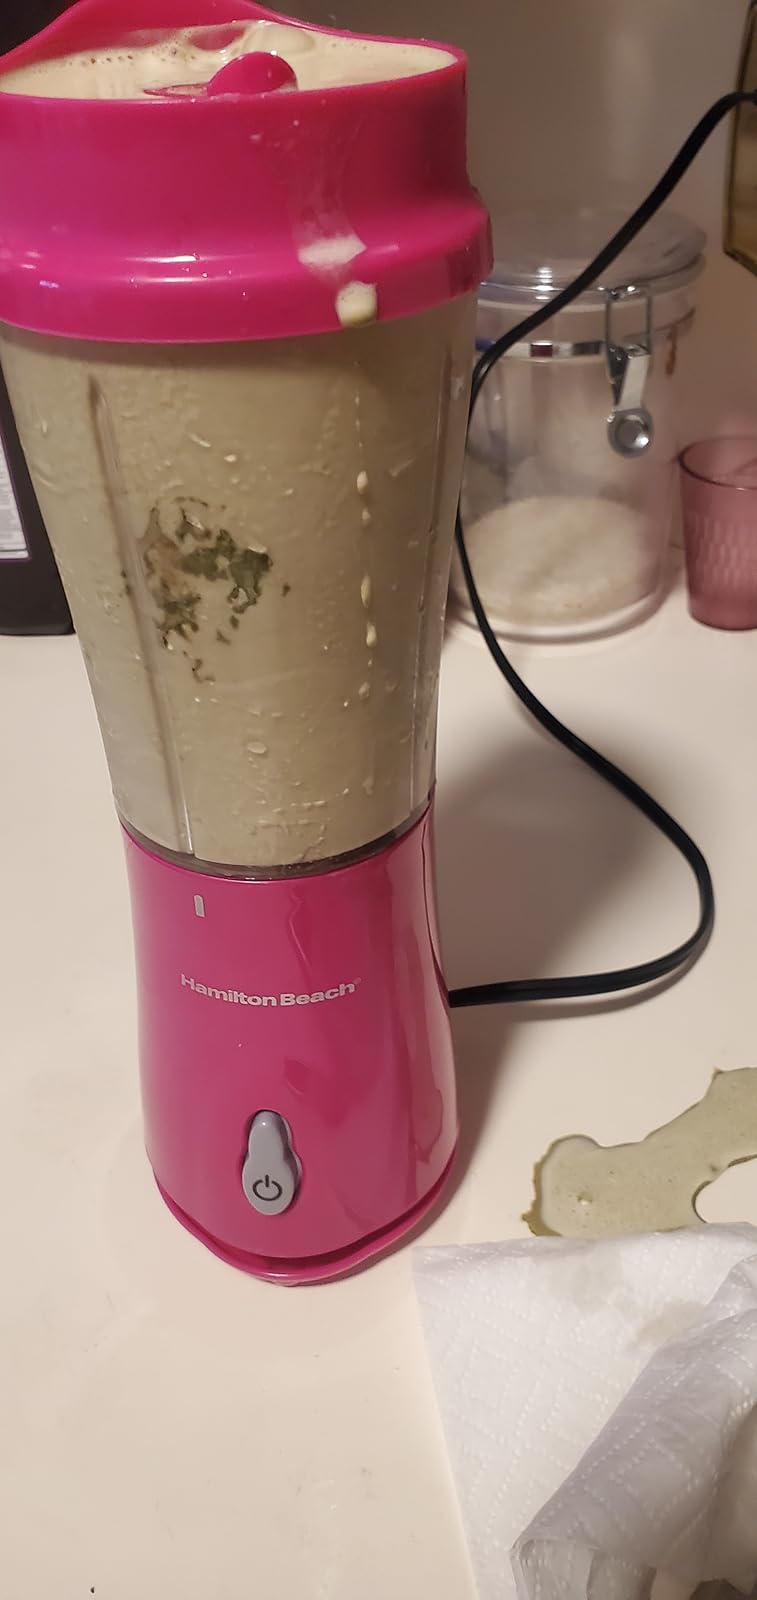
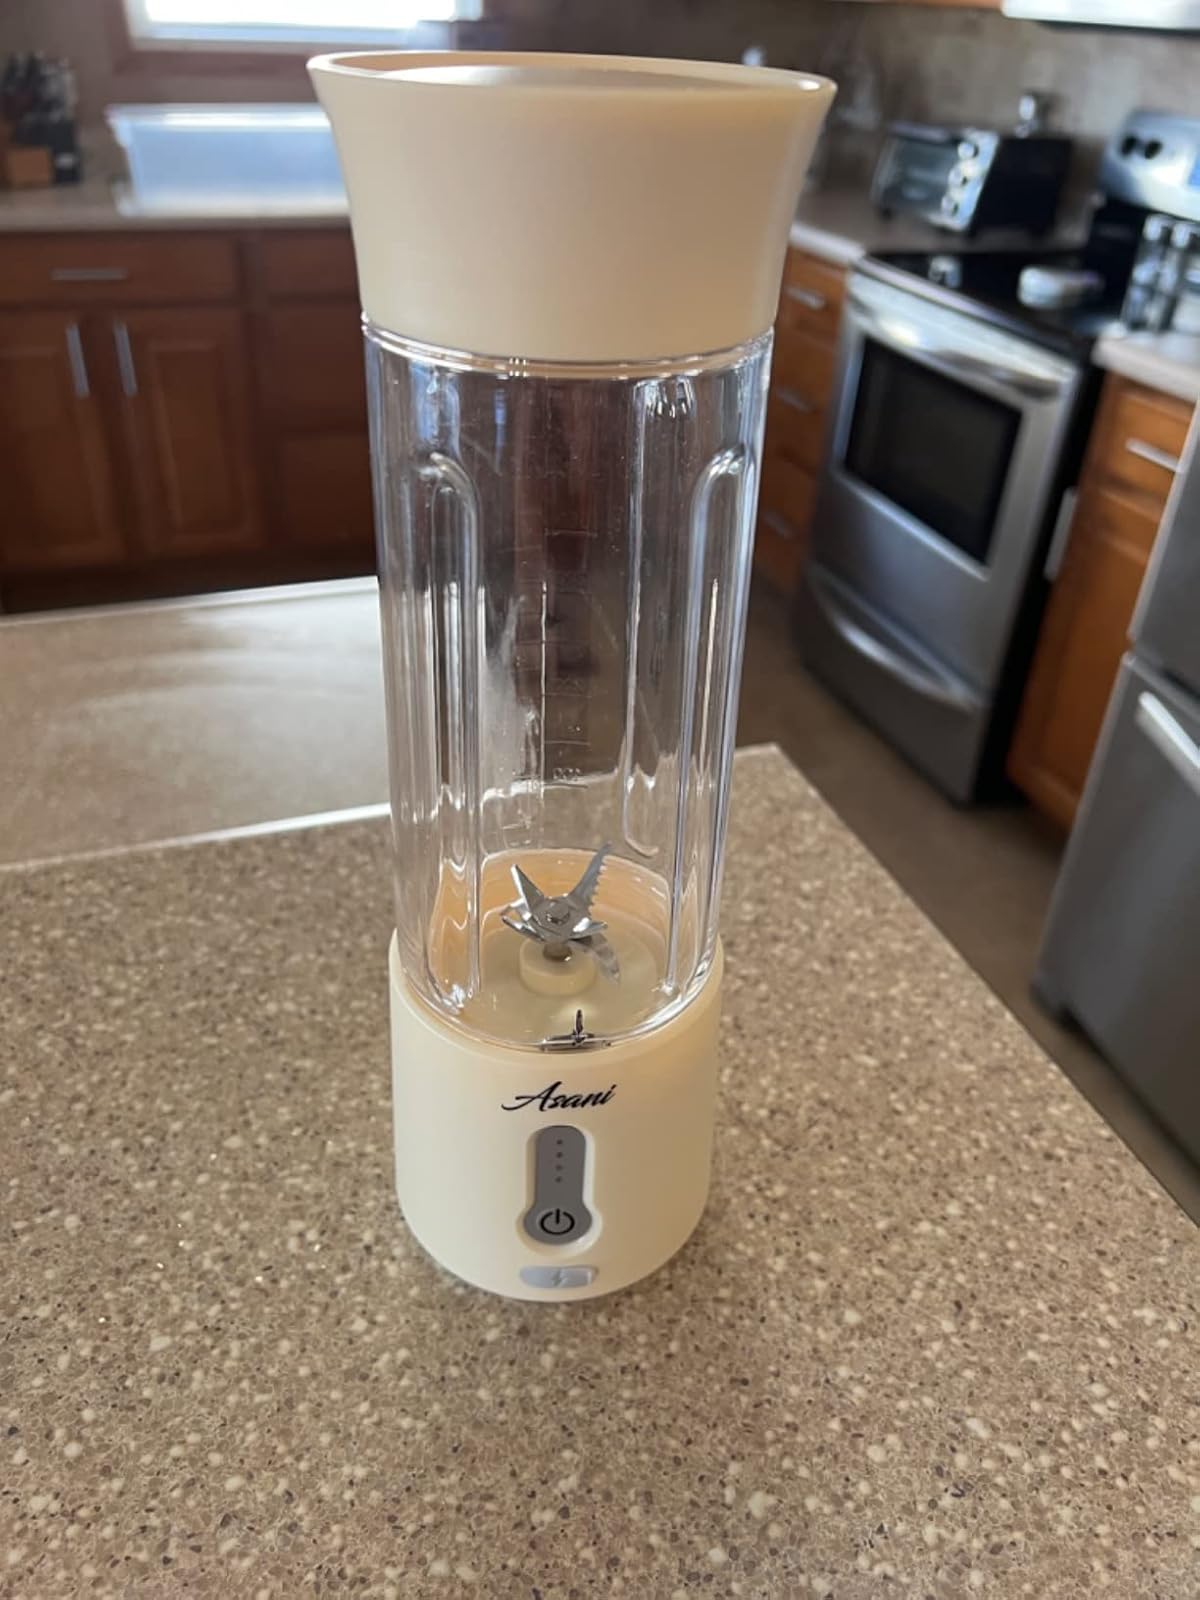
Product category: items_blender
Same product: no